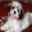
Label: dog